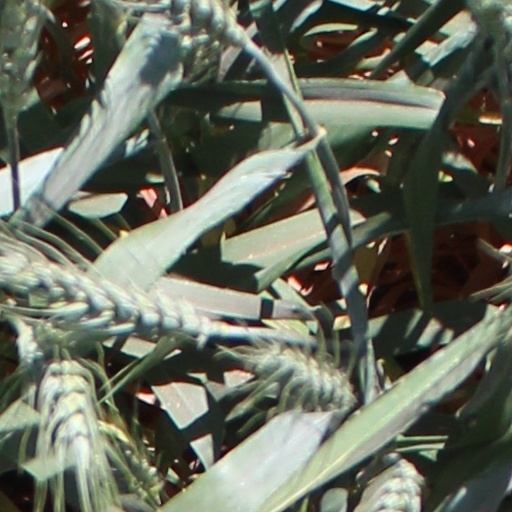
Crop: wheat